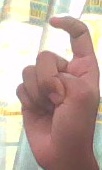
ASL sign: X